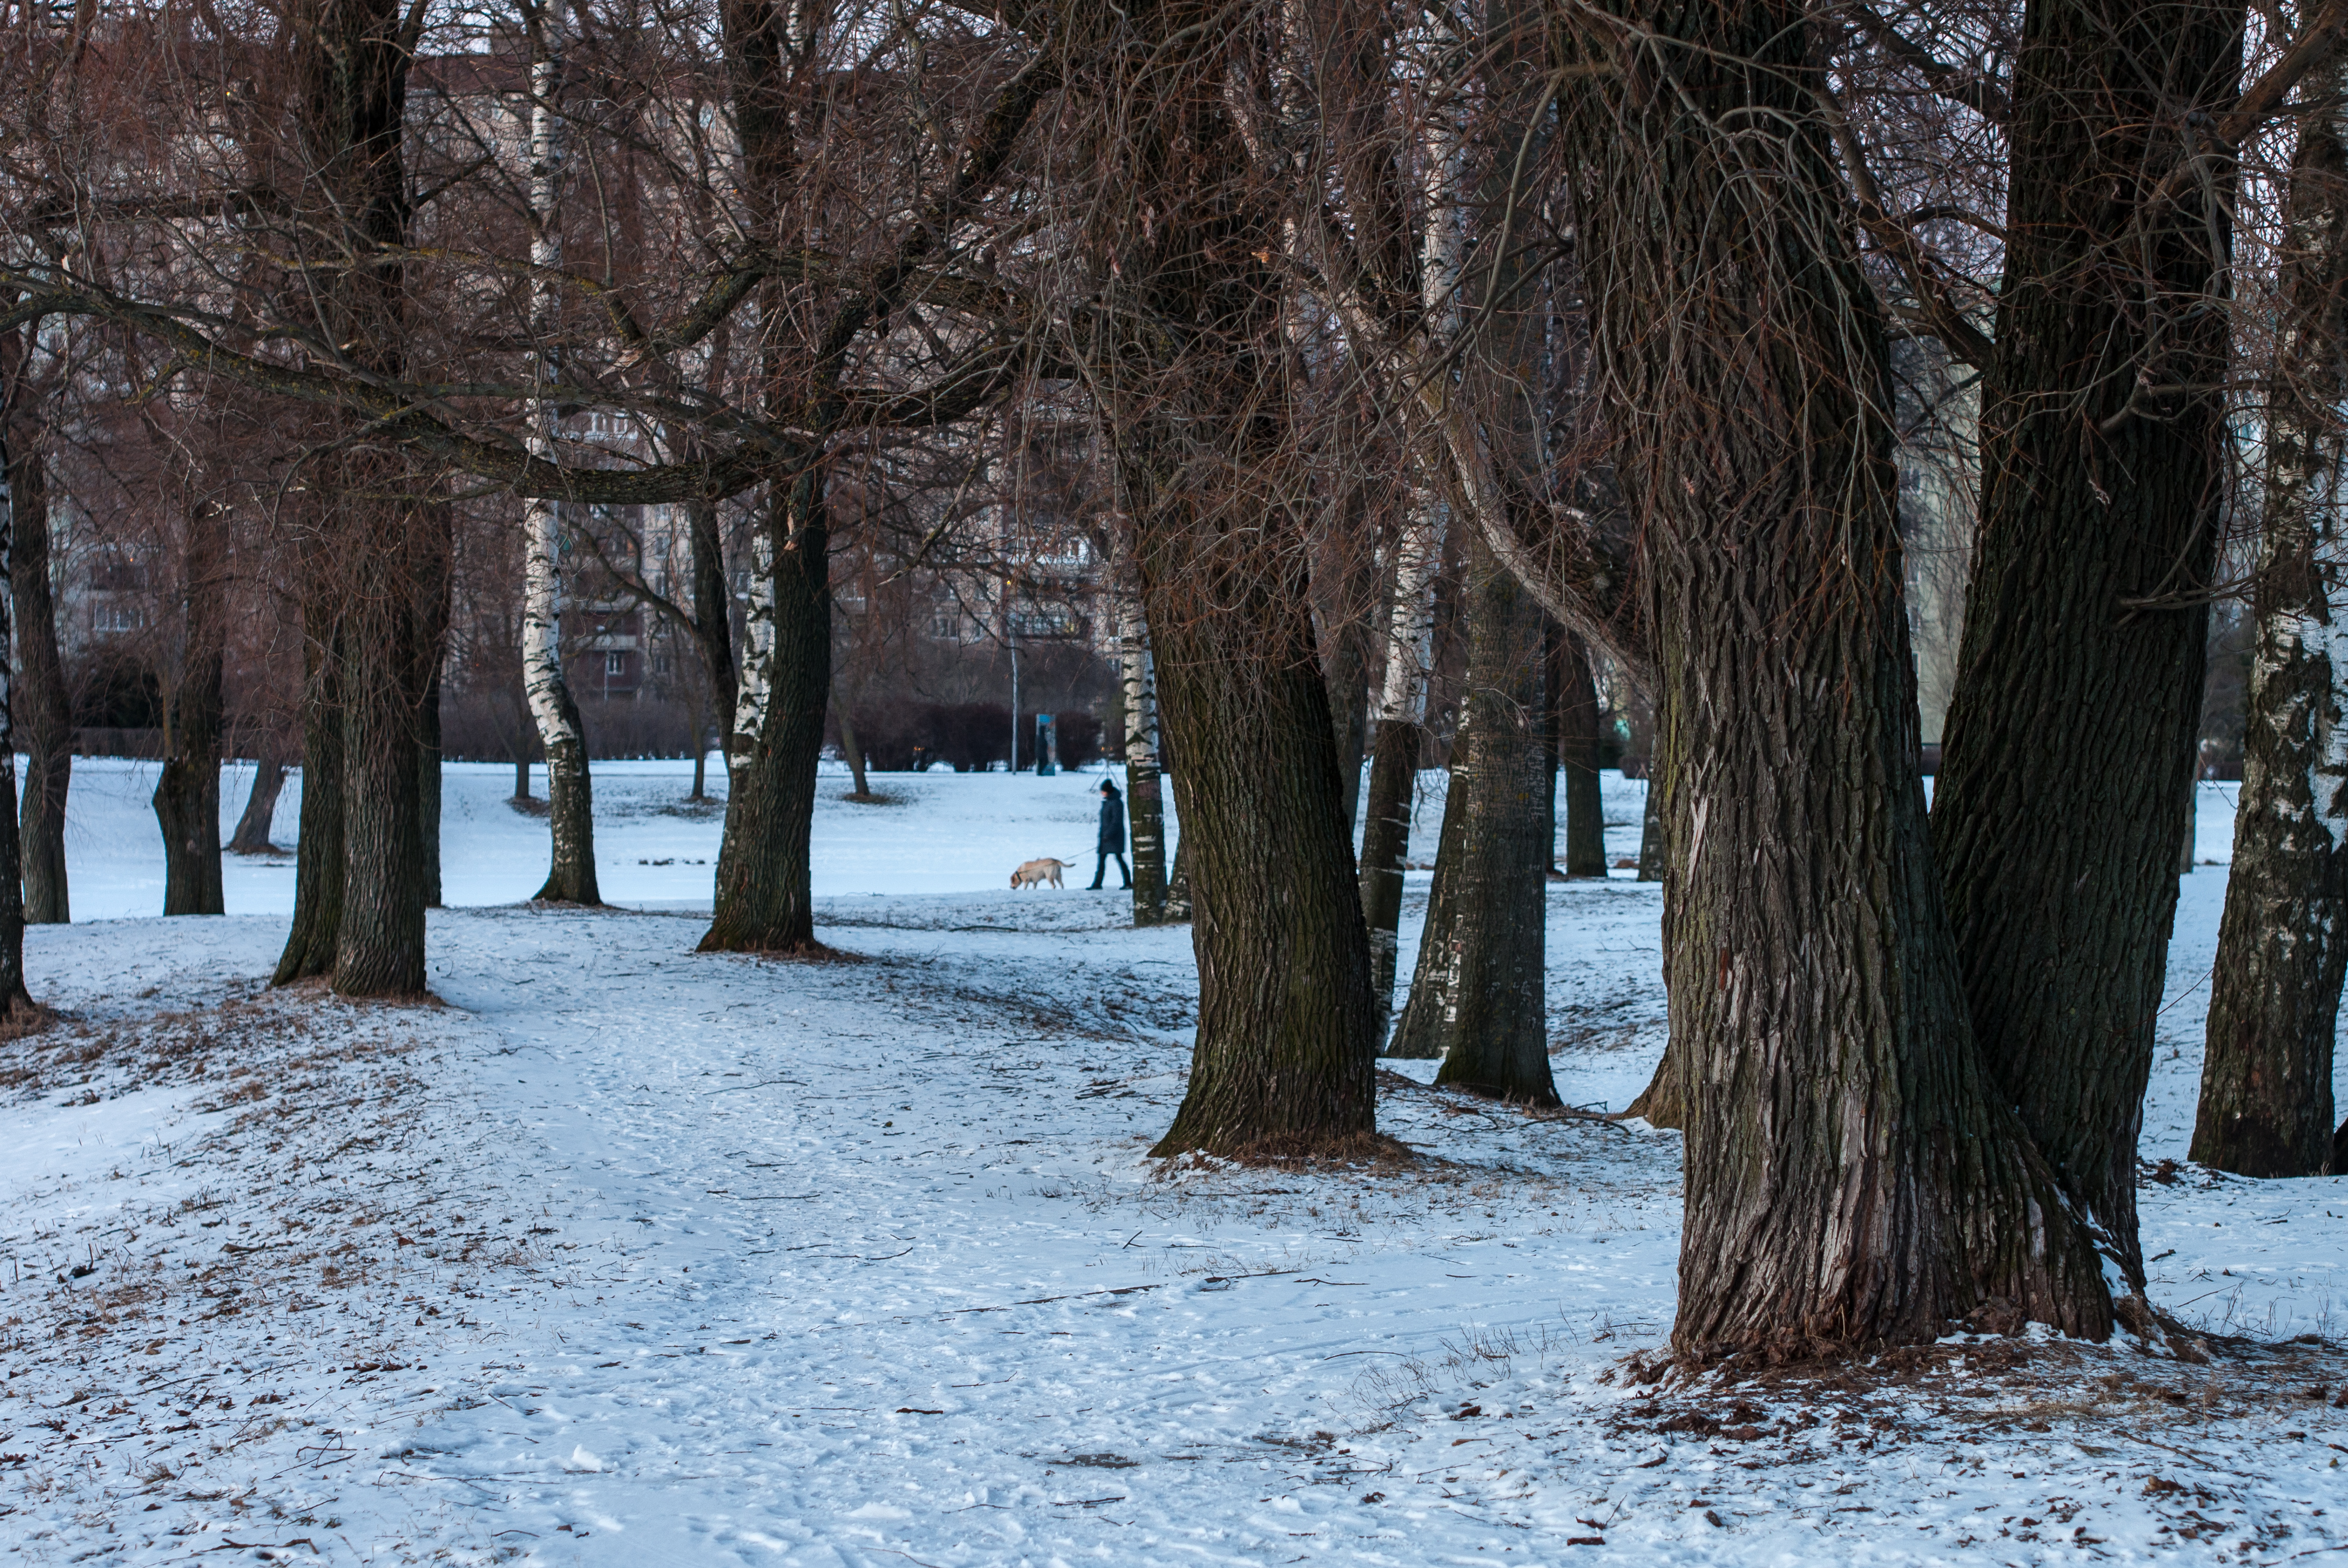
images, snow, plant, natural landscape, wood, twig, tree, trunk, water, atmospheric phenomenon, deciduous, grass, landscape, forest, Tints and shades, freezing, frost, grove, woodland, winter, spruce fir forest, temperate broadleaf and mixed forest, old growth forest, nature reserve, Northern hardwood forest, precipitation, temperate coniferous forest, monochrome, monochrome photography, tropical and subtropical coniferous forests, plant stem, path, shadow, ice, darkness